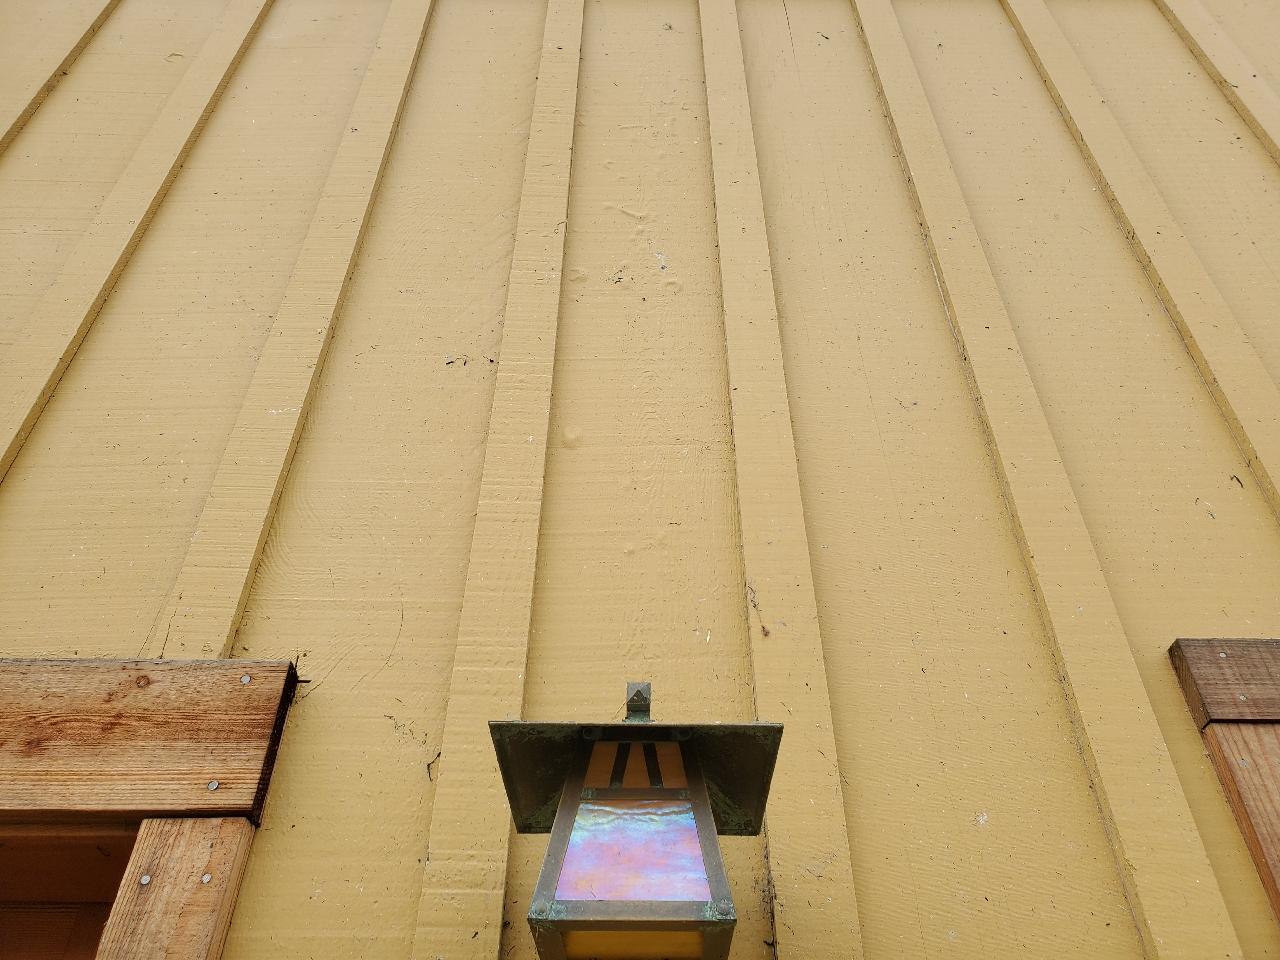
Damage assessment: affected